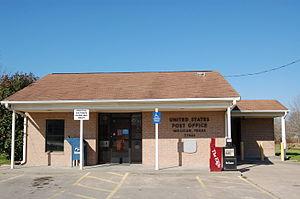
Millican est une ville située au sud du comté de Brazos, au Texas, aux États-Unis. La ville est incorporée en 1864.